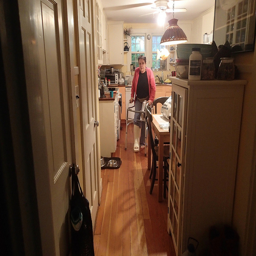
A woman using a walker in a home.
Woman with broken foot using a walker in a home kitchen.
There is a woman using a walker in the kitchen.
The woman is walking through her house in a walker.
A injured woman is moving about in a house.